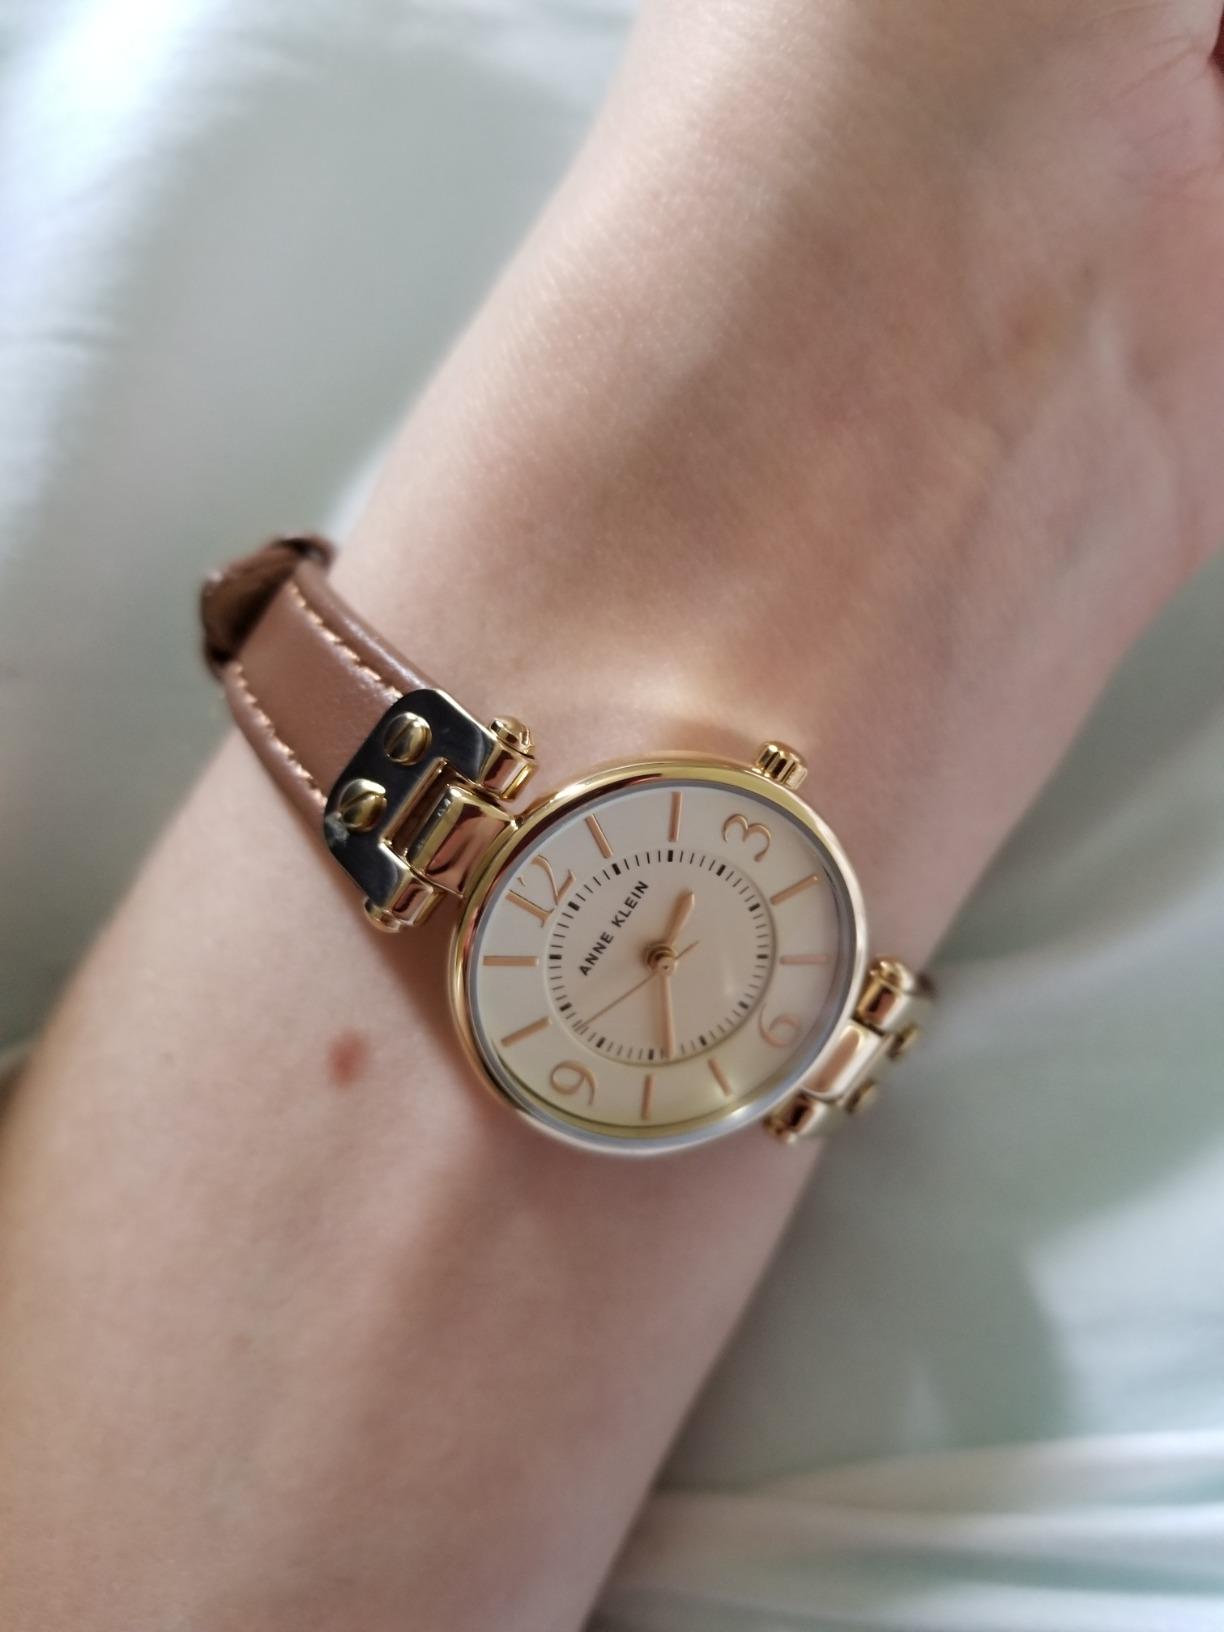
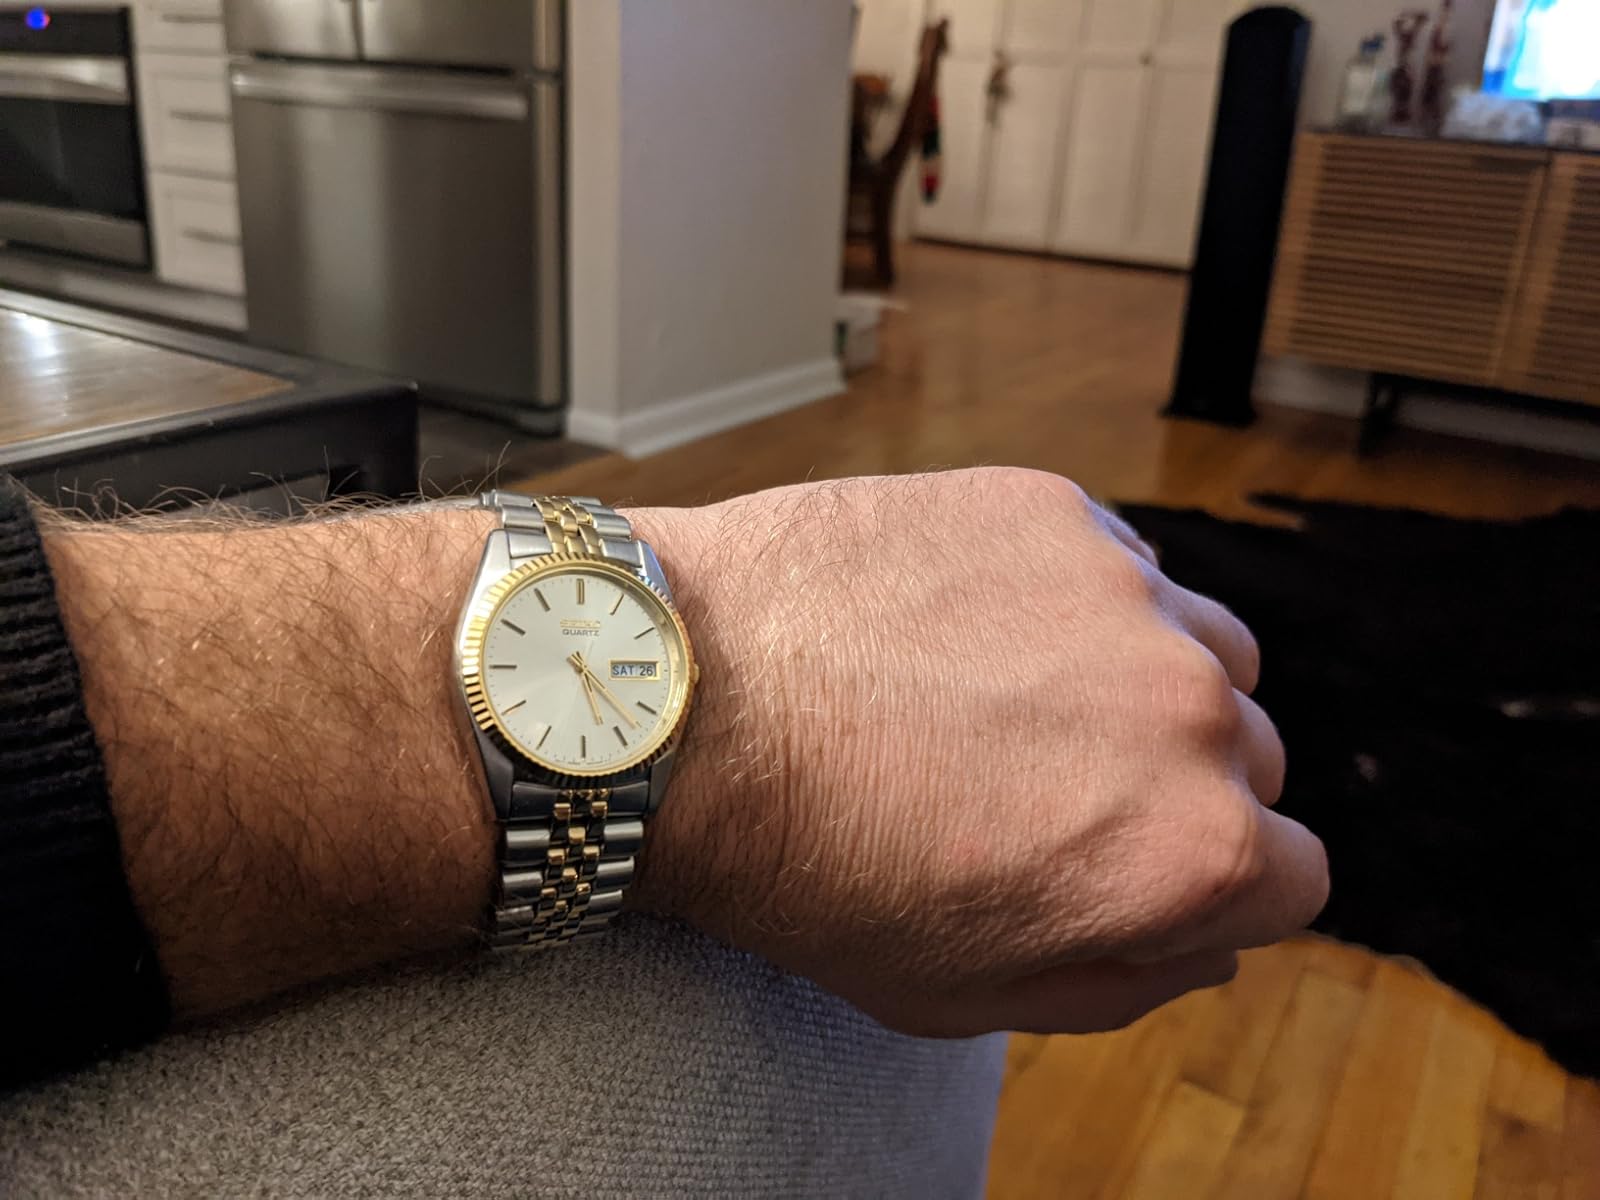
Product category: accessories_watch
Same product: no